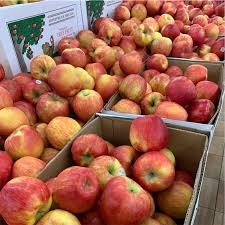
Label: apple